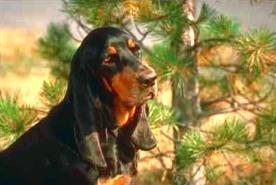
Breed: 225-n000062-black_and_tan_coonhound